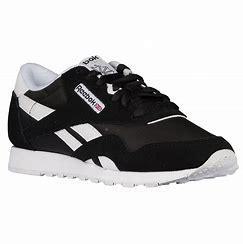
Brand: Reebok
Model: Classic Nylon